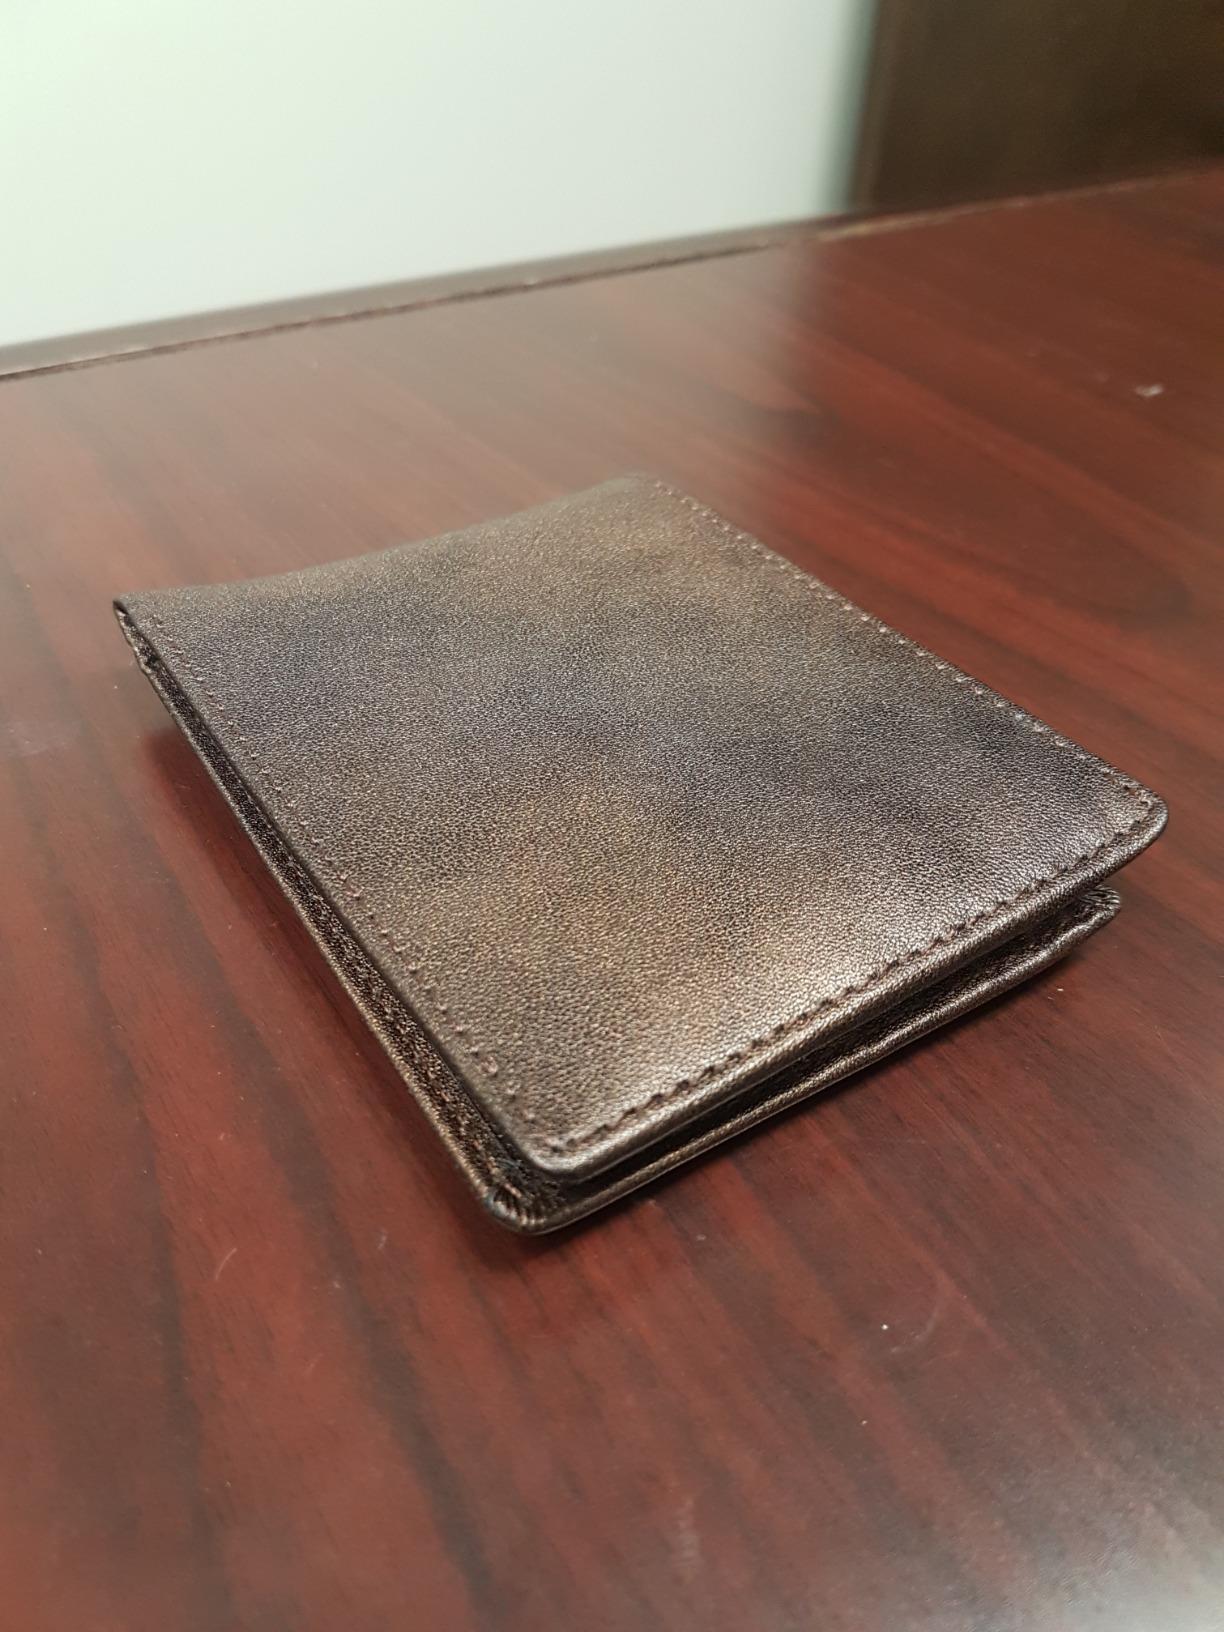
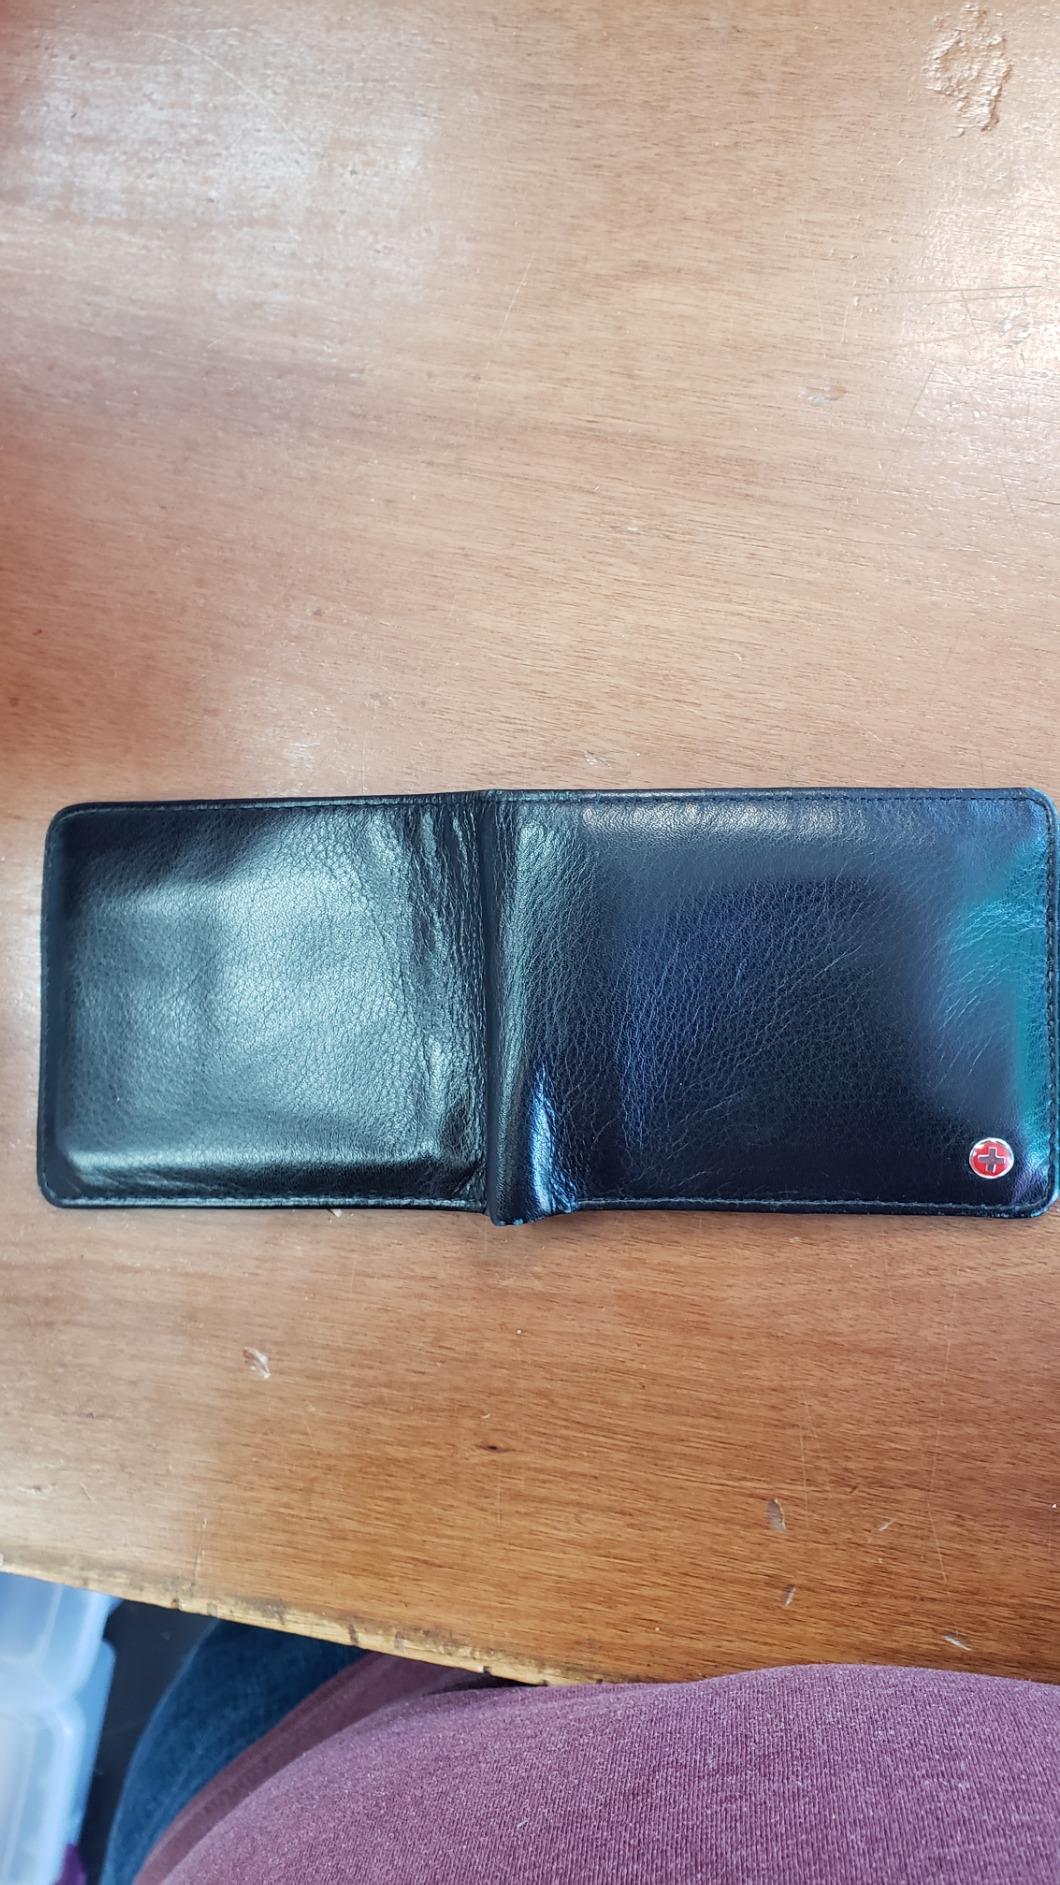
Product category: accessories_wallet
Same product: no